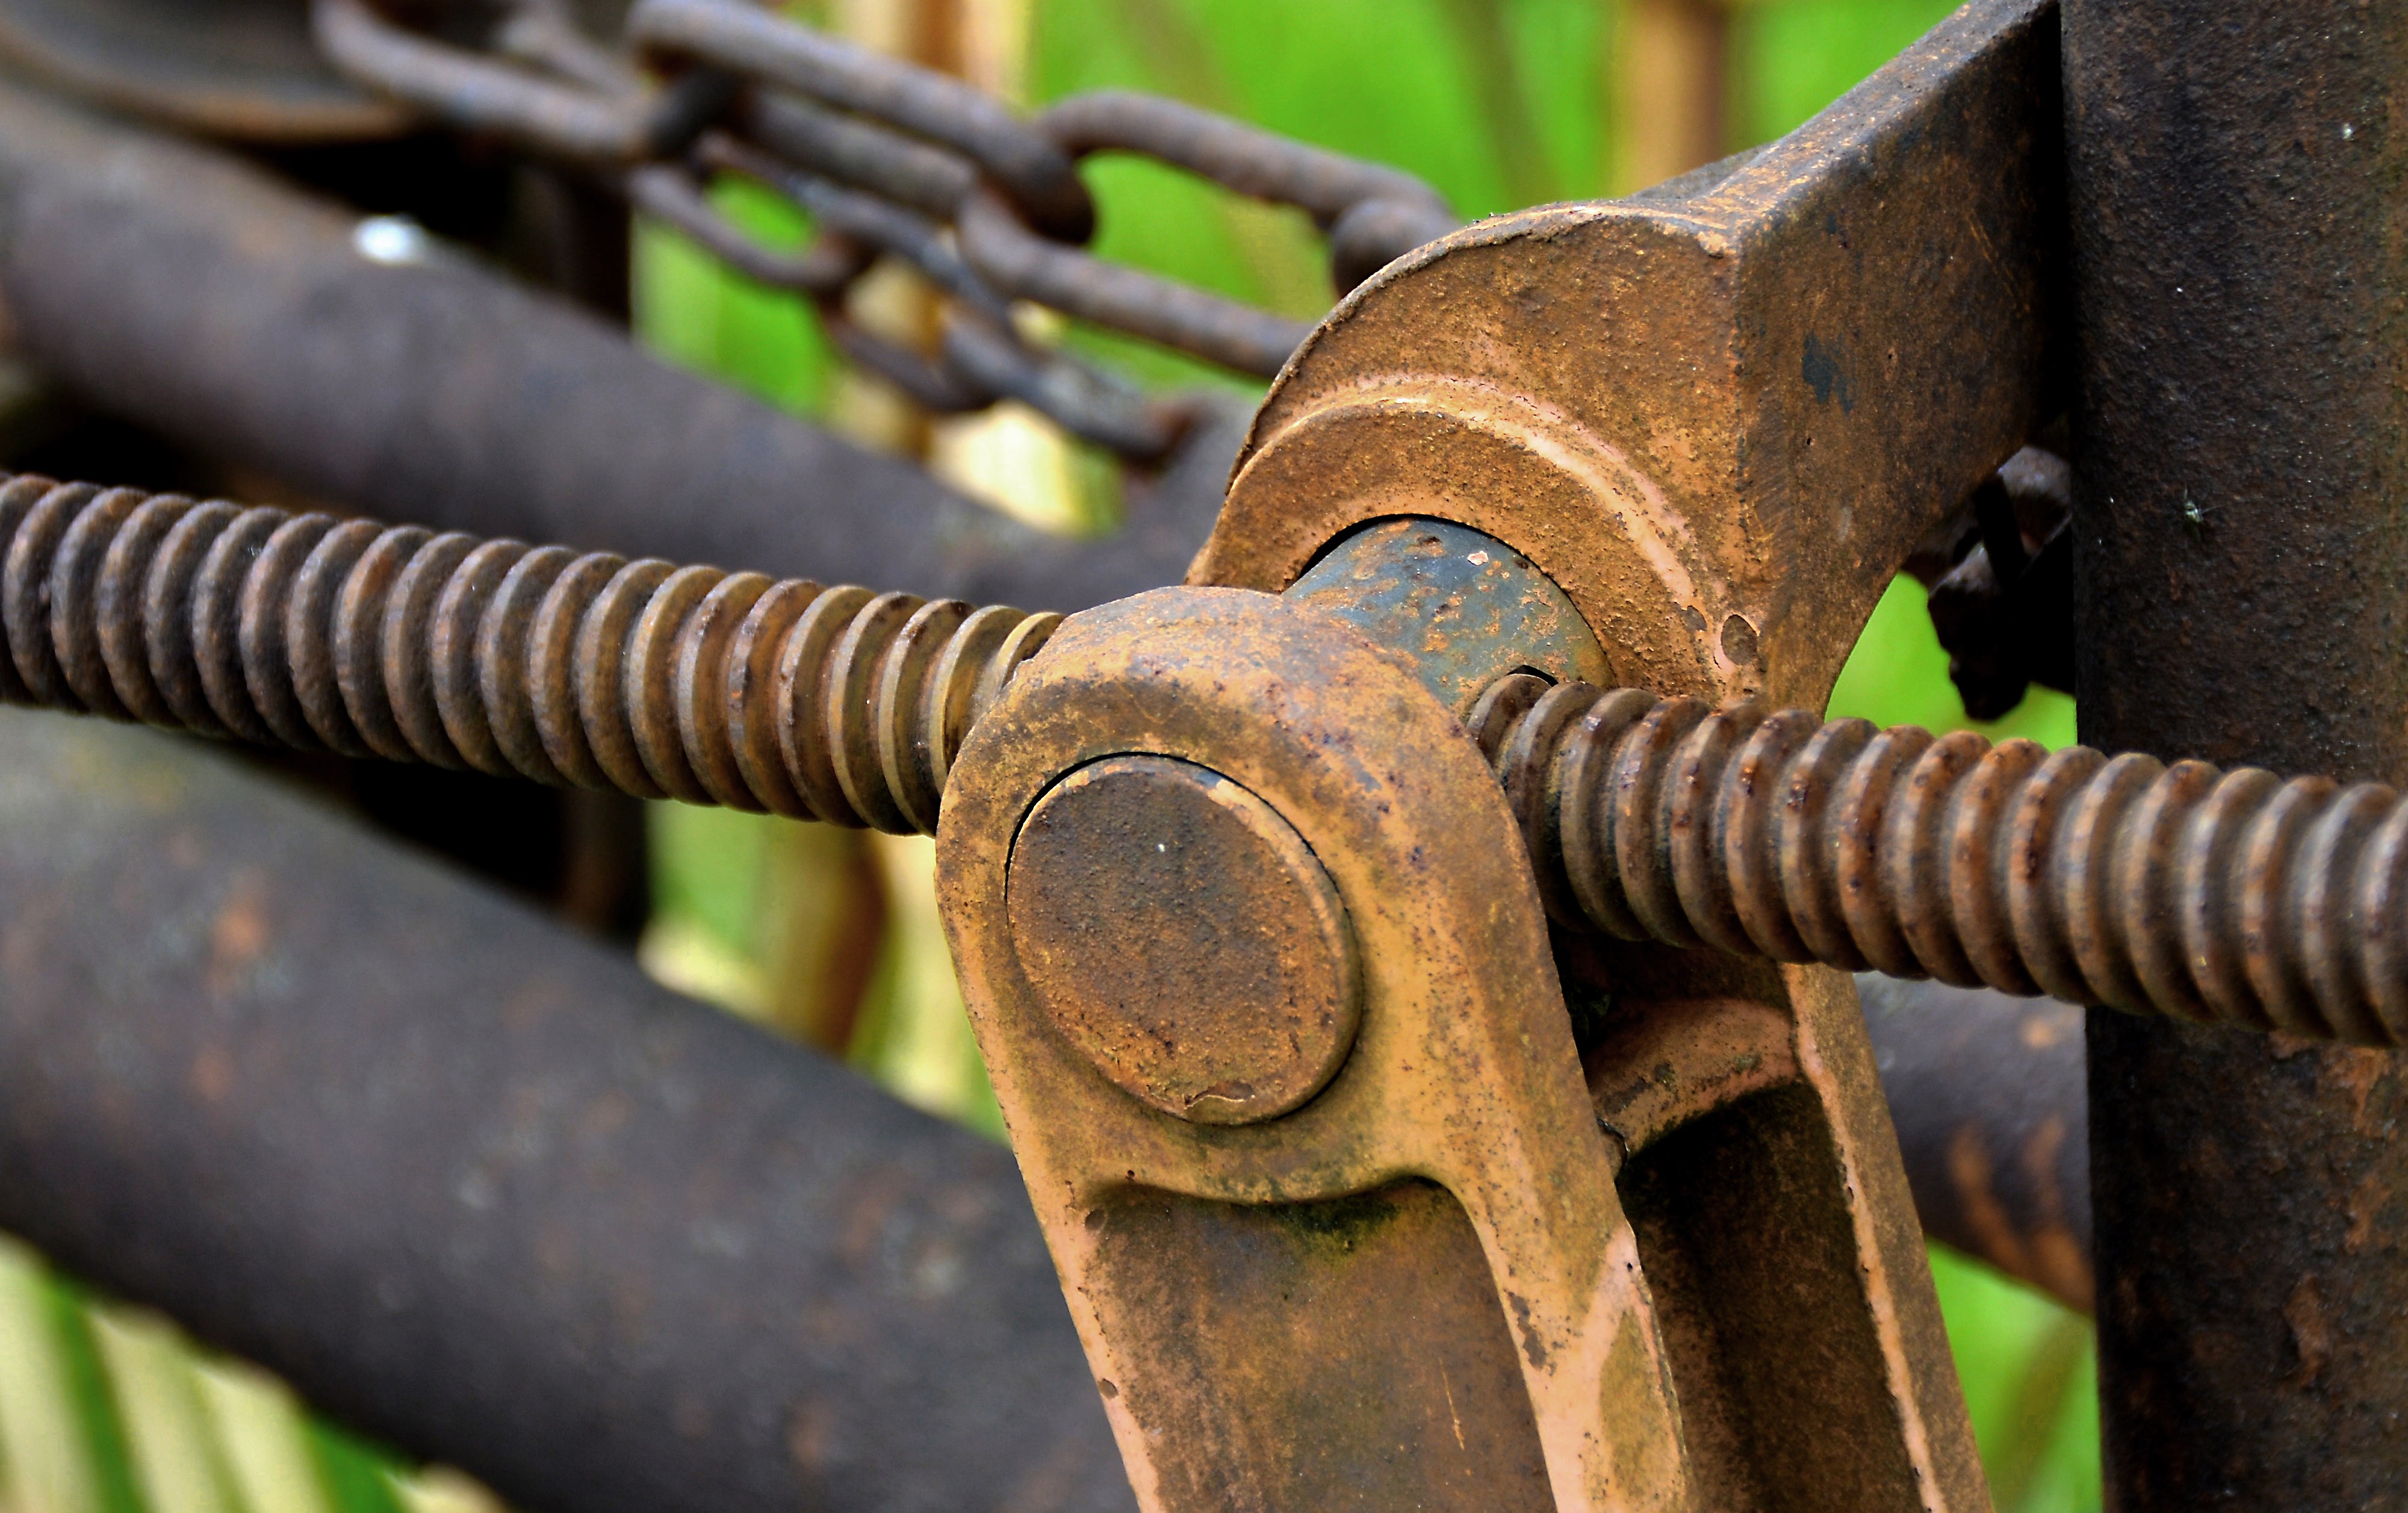
technology, wheel, bicycle, green, vehicle, gear, drive, metal, agriculture, close, material, sports equipment, screw, close up, design, rusty, stock, graphic, iron, detail, obsolete, ailing, fixing, agricultural machine, hay tedders